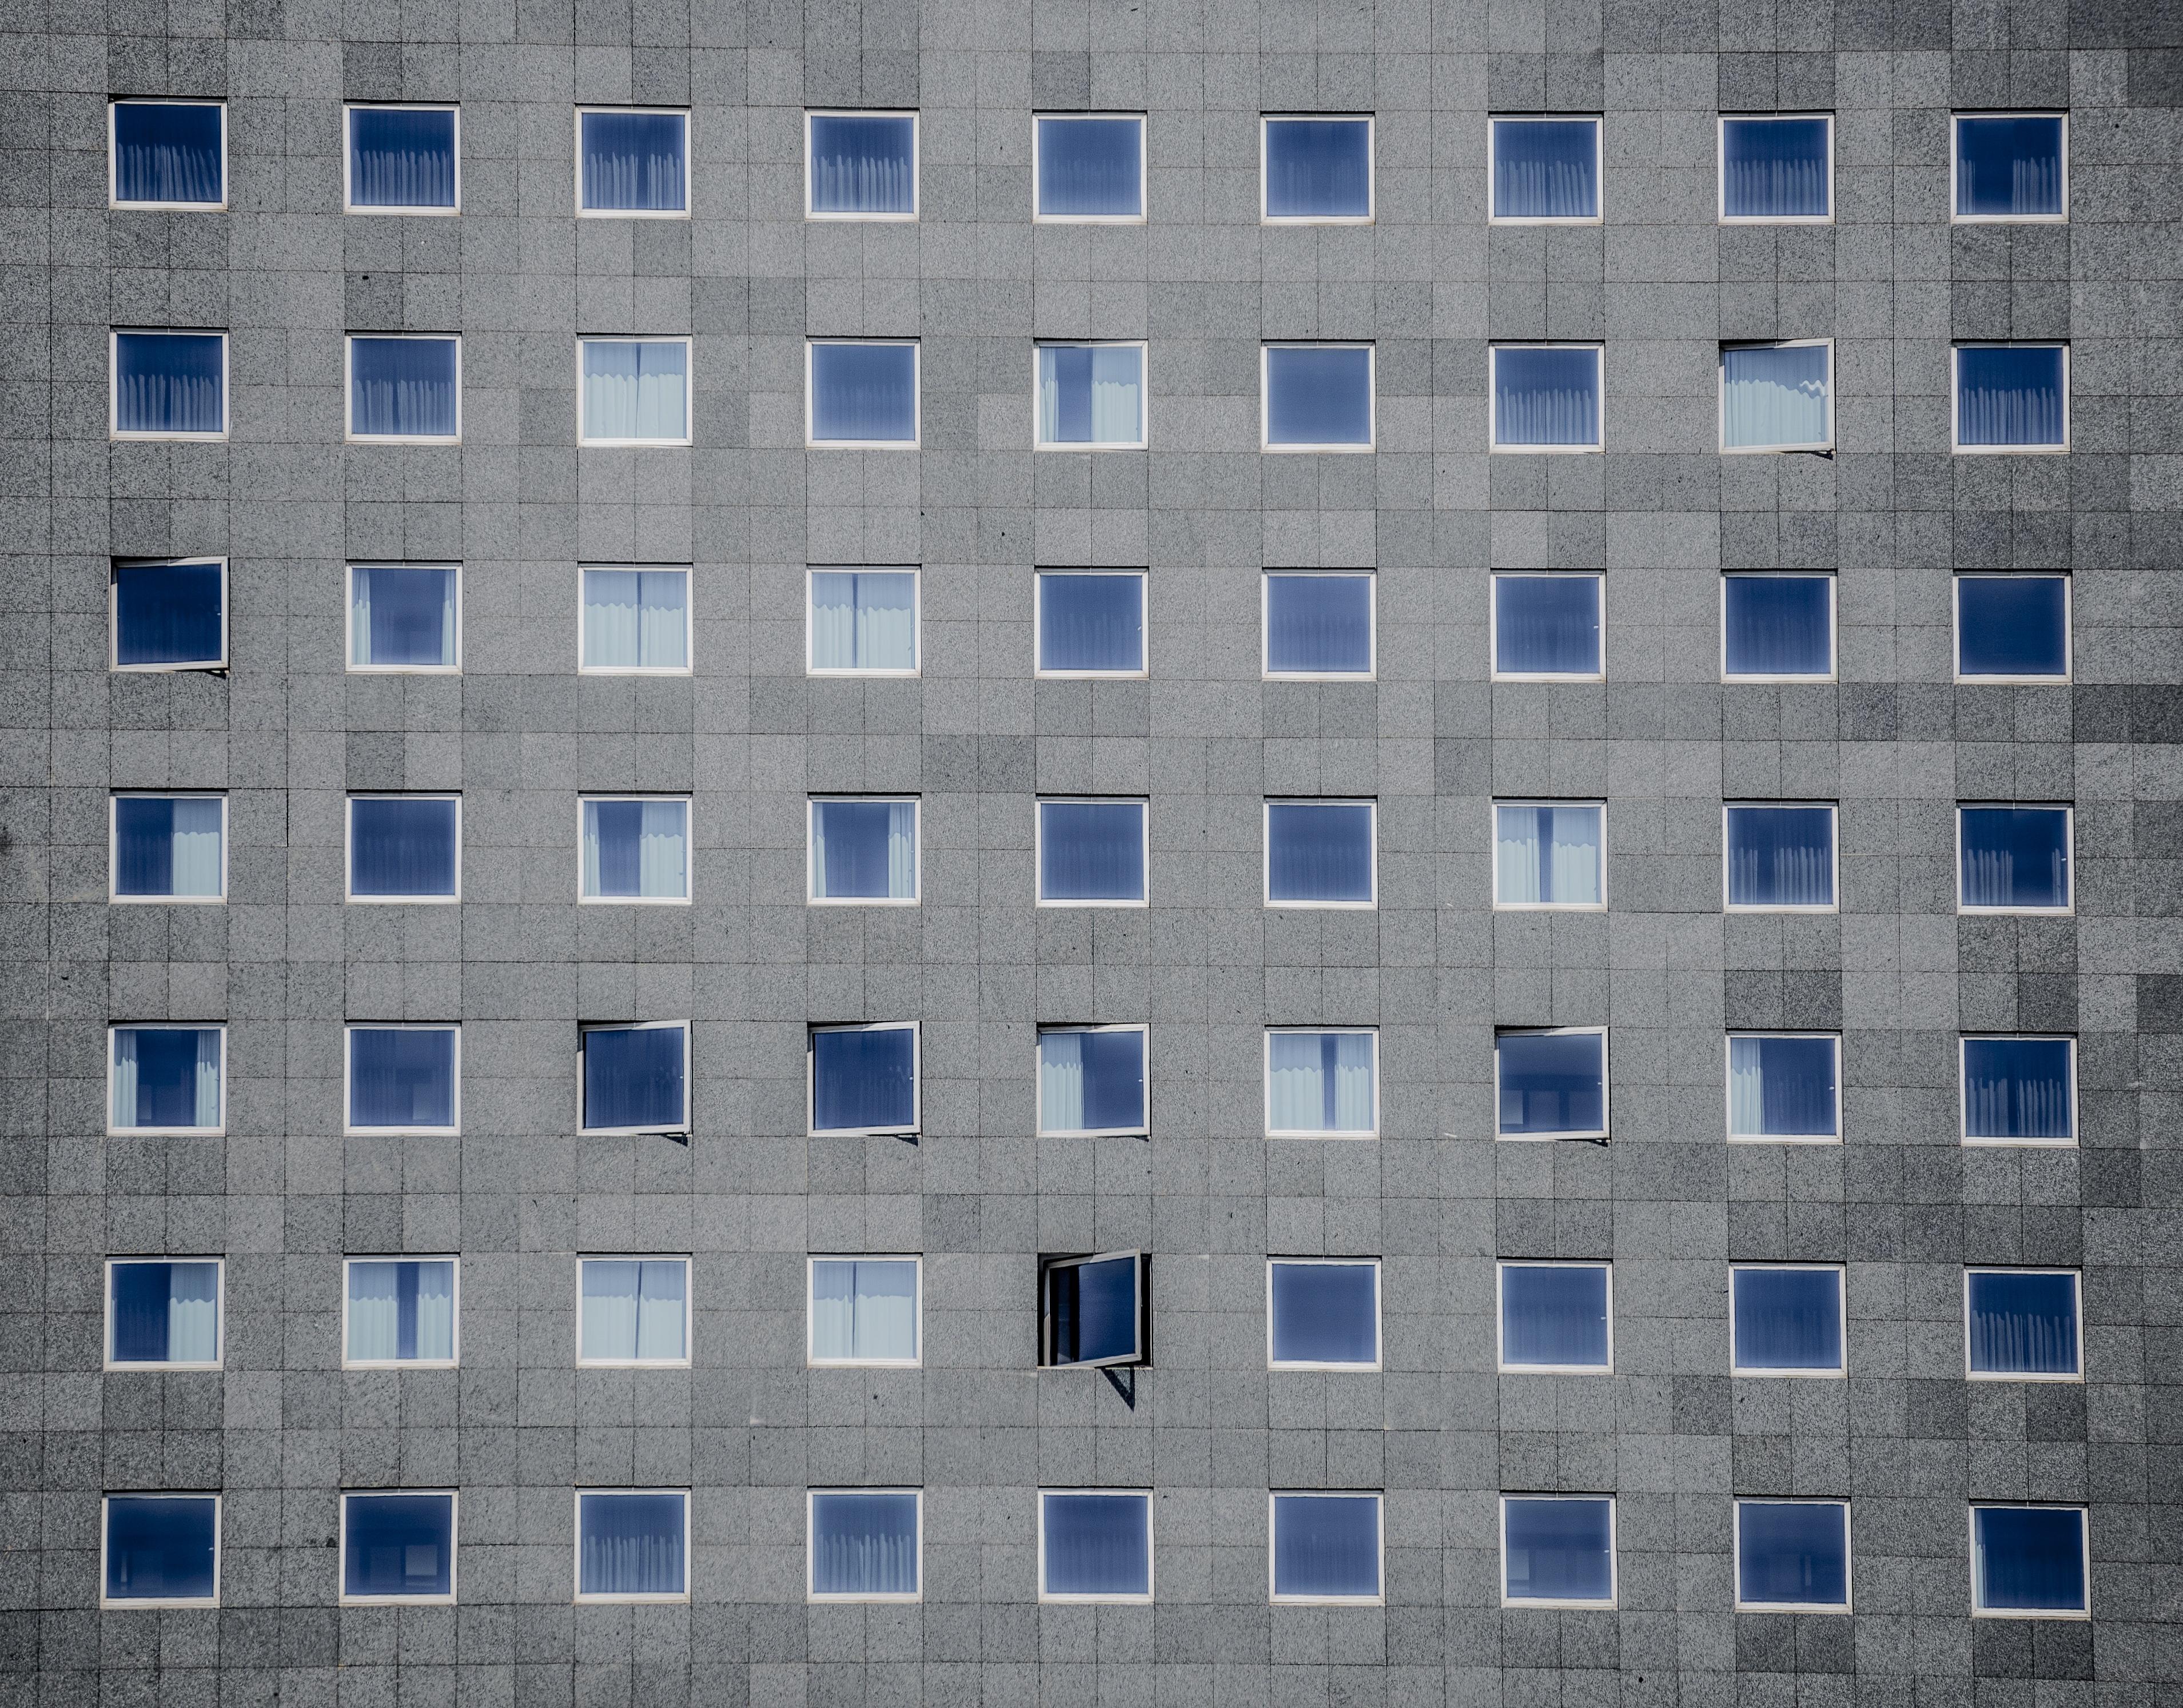
architecture, window, perspective, building, skyscraper, wall, line, color, facade, blue, brick, tower block, high rise, windows, symmetry, shape, window covering